Don Demeter

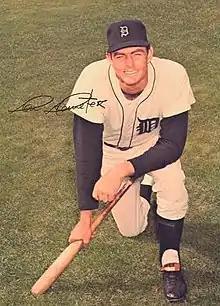
Demeter in 1966

Donald Lee Demeter (June 25, 1935 – November 29, 2021) was an American professional baseball outfielder, third baseman, and first baseman, who played in Major League Baseball (MLB) over all or parts of 11 seasons for the Brooklyn / Los Angeles Dodgers, Philadelphia Phillies, Detroit Tigers, Boston Red Sox, and Cleveland Indians. He batted and threw right-handed and was listed as tall and .